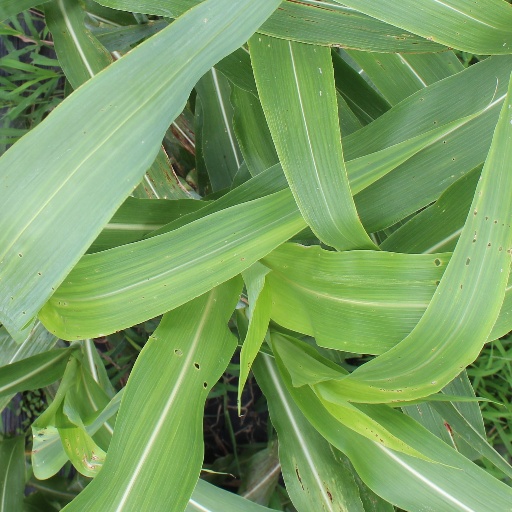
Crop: sorghum